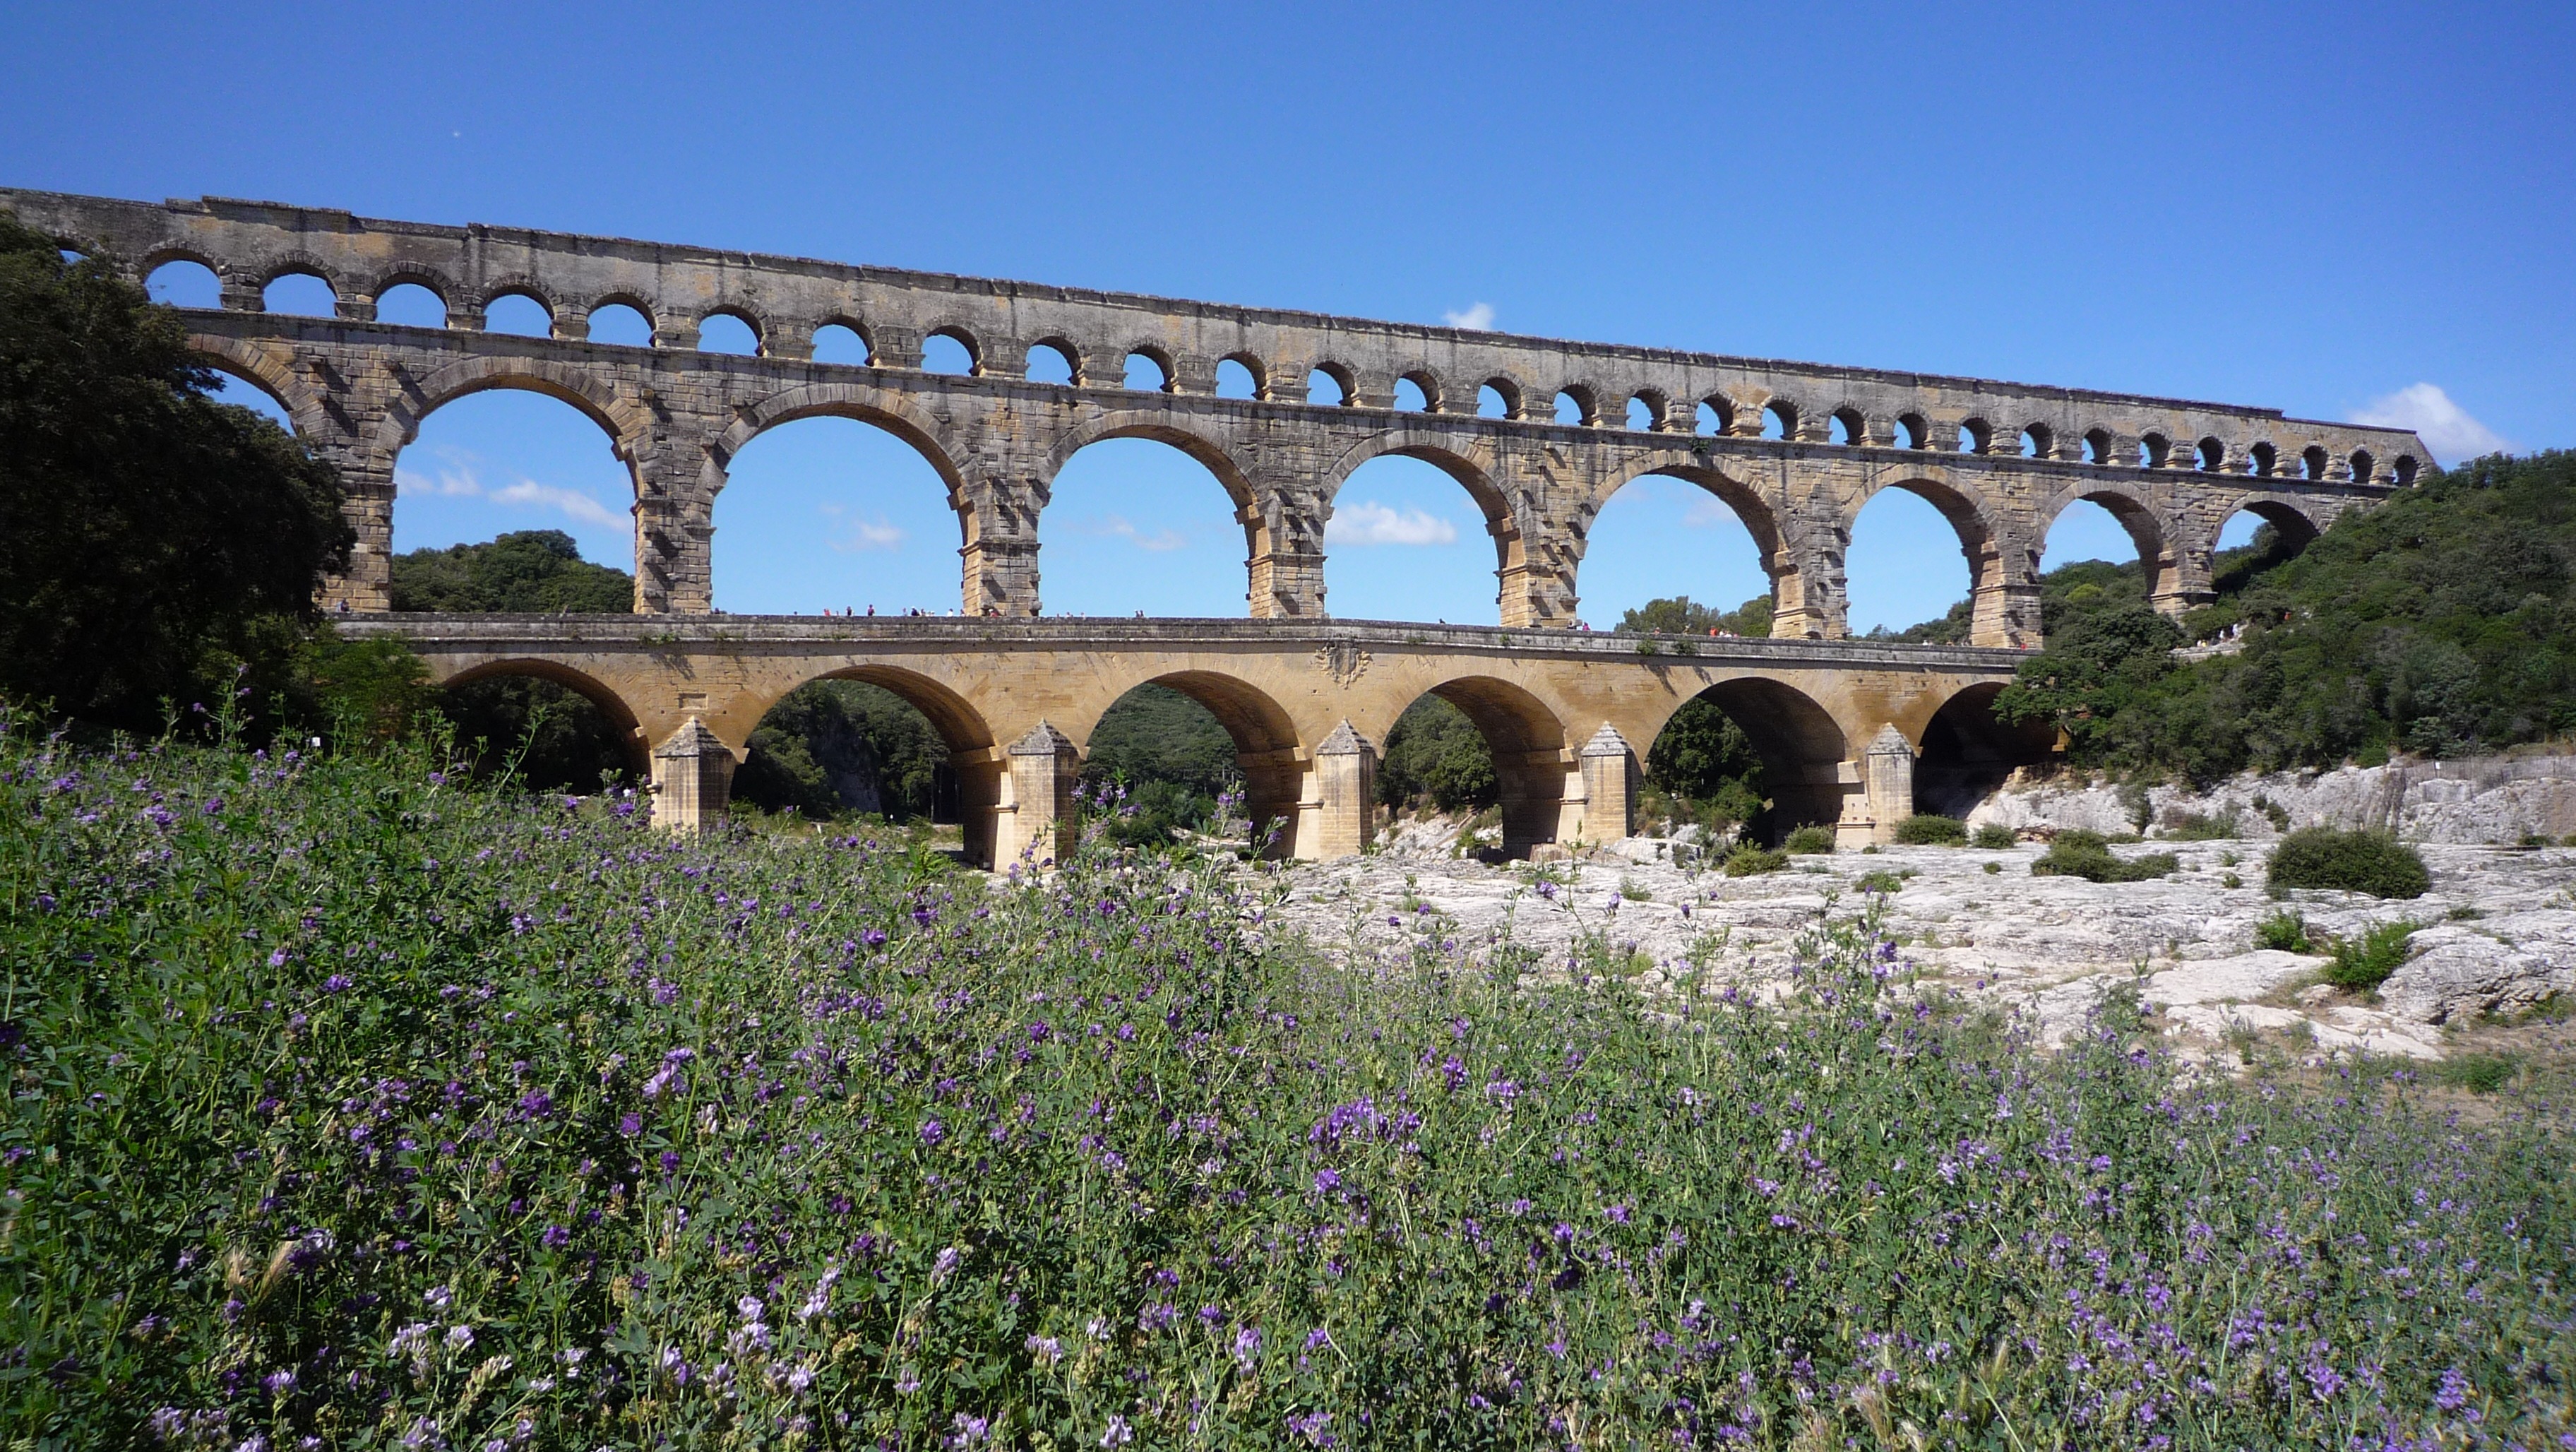
bridge, france, arch, viaduct, aqueduct, arch bridge, historic site, ancient history, roman aqueduct, nonbuilding structure